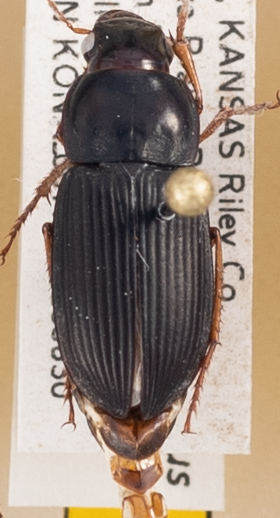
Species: Harpalus pensylvanicus
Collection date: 2018-08-30
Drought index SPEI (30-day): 1.514
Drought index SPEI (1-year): -1.834
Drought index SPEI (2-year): -1.082